2023 UEFA Champions League final

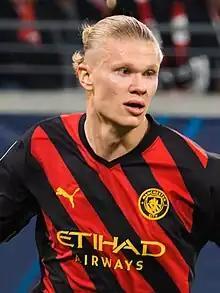
Erling Haaland, who joined Manchester City at the beginning of the 2022–23 season from Borussia Dortmund, was the top scorer in the competition with 12 goals en route to the final.

This was the second UEFA Champions League final played at the Atatürk Olympic Stadium; the first was held in 2005, when Liverpool secured their fifth title after defeating Milan on penalties.